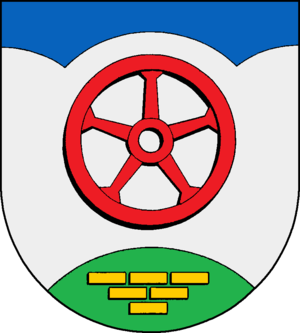
Hennstedt (Steinburg)
Coat of arms of Hennstedt (Steinburg)
Hennstedt er en by og kommune i det nordlige Tyskland, beliggende i Amt Kellinghusen i den nordøstlige del af Kreis Steinburg. Kreis Steinburg ligger i sydvestlige del af delstaten Slesvig-Holsten.